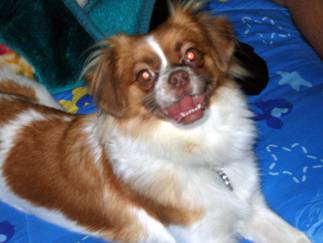
Label: dog